HMAS Harman

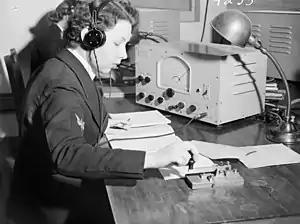
A member of the Women's Royal Australian Naval Service at HMAS "Harman" in 1941; the first unit where women served as part of the RAN.

In 1924, the Imperial Defence Committee's Communications Sub-Committee examined Australian coastal radio stations, and recommended the modernisation of the stations at Darwin, Perth, Rabaul, and Townsville. A year later, the Australian Commonwealth Naval Board (ACNB) made a recommendation that two wireless stations be provided for the Navy in Canberra and Darwin. These would be strategic stations in addition to the coastal stations. Canberra was chosen as its distance from the coast would increase its protection from attack. Planning continued in 1935, where a new Canberra station would add to the coverage area of Rugby, and function as a fall back in the event of the destruction of submarine cables, or the Hong Kong or Singapore wireless telegraphy stations. The Australian government decided to build a receiving and a transmitting station in Canberra in 1937, with the transmitting station sited at Ginninderra Creek in Belconnen, approximately north-west of the main receiving facility.